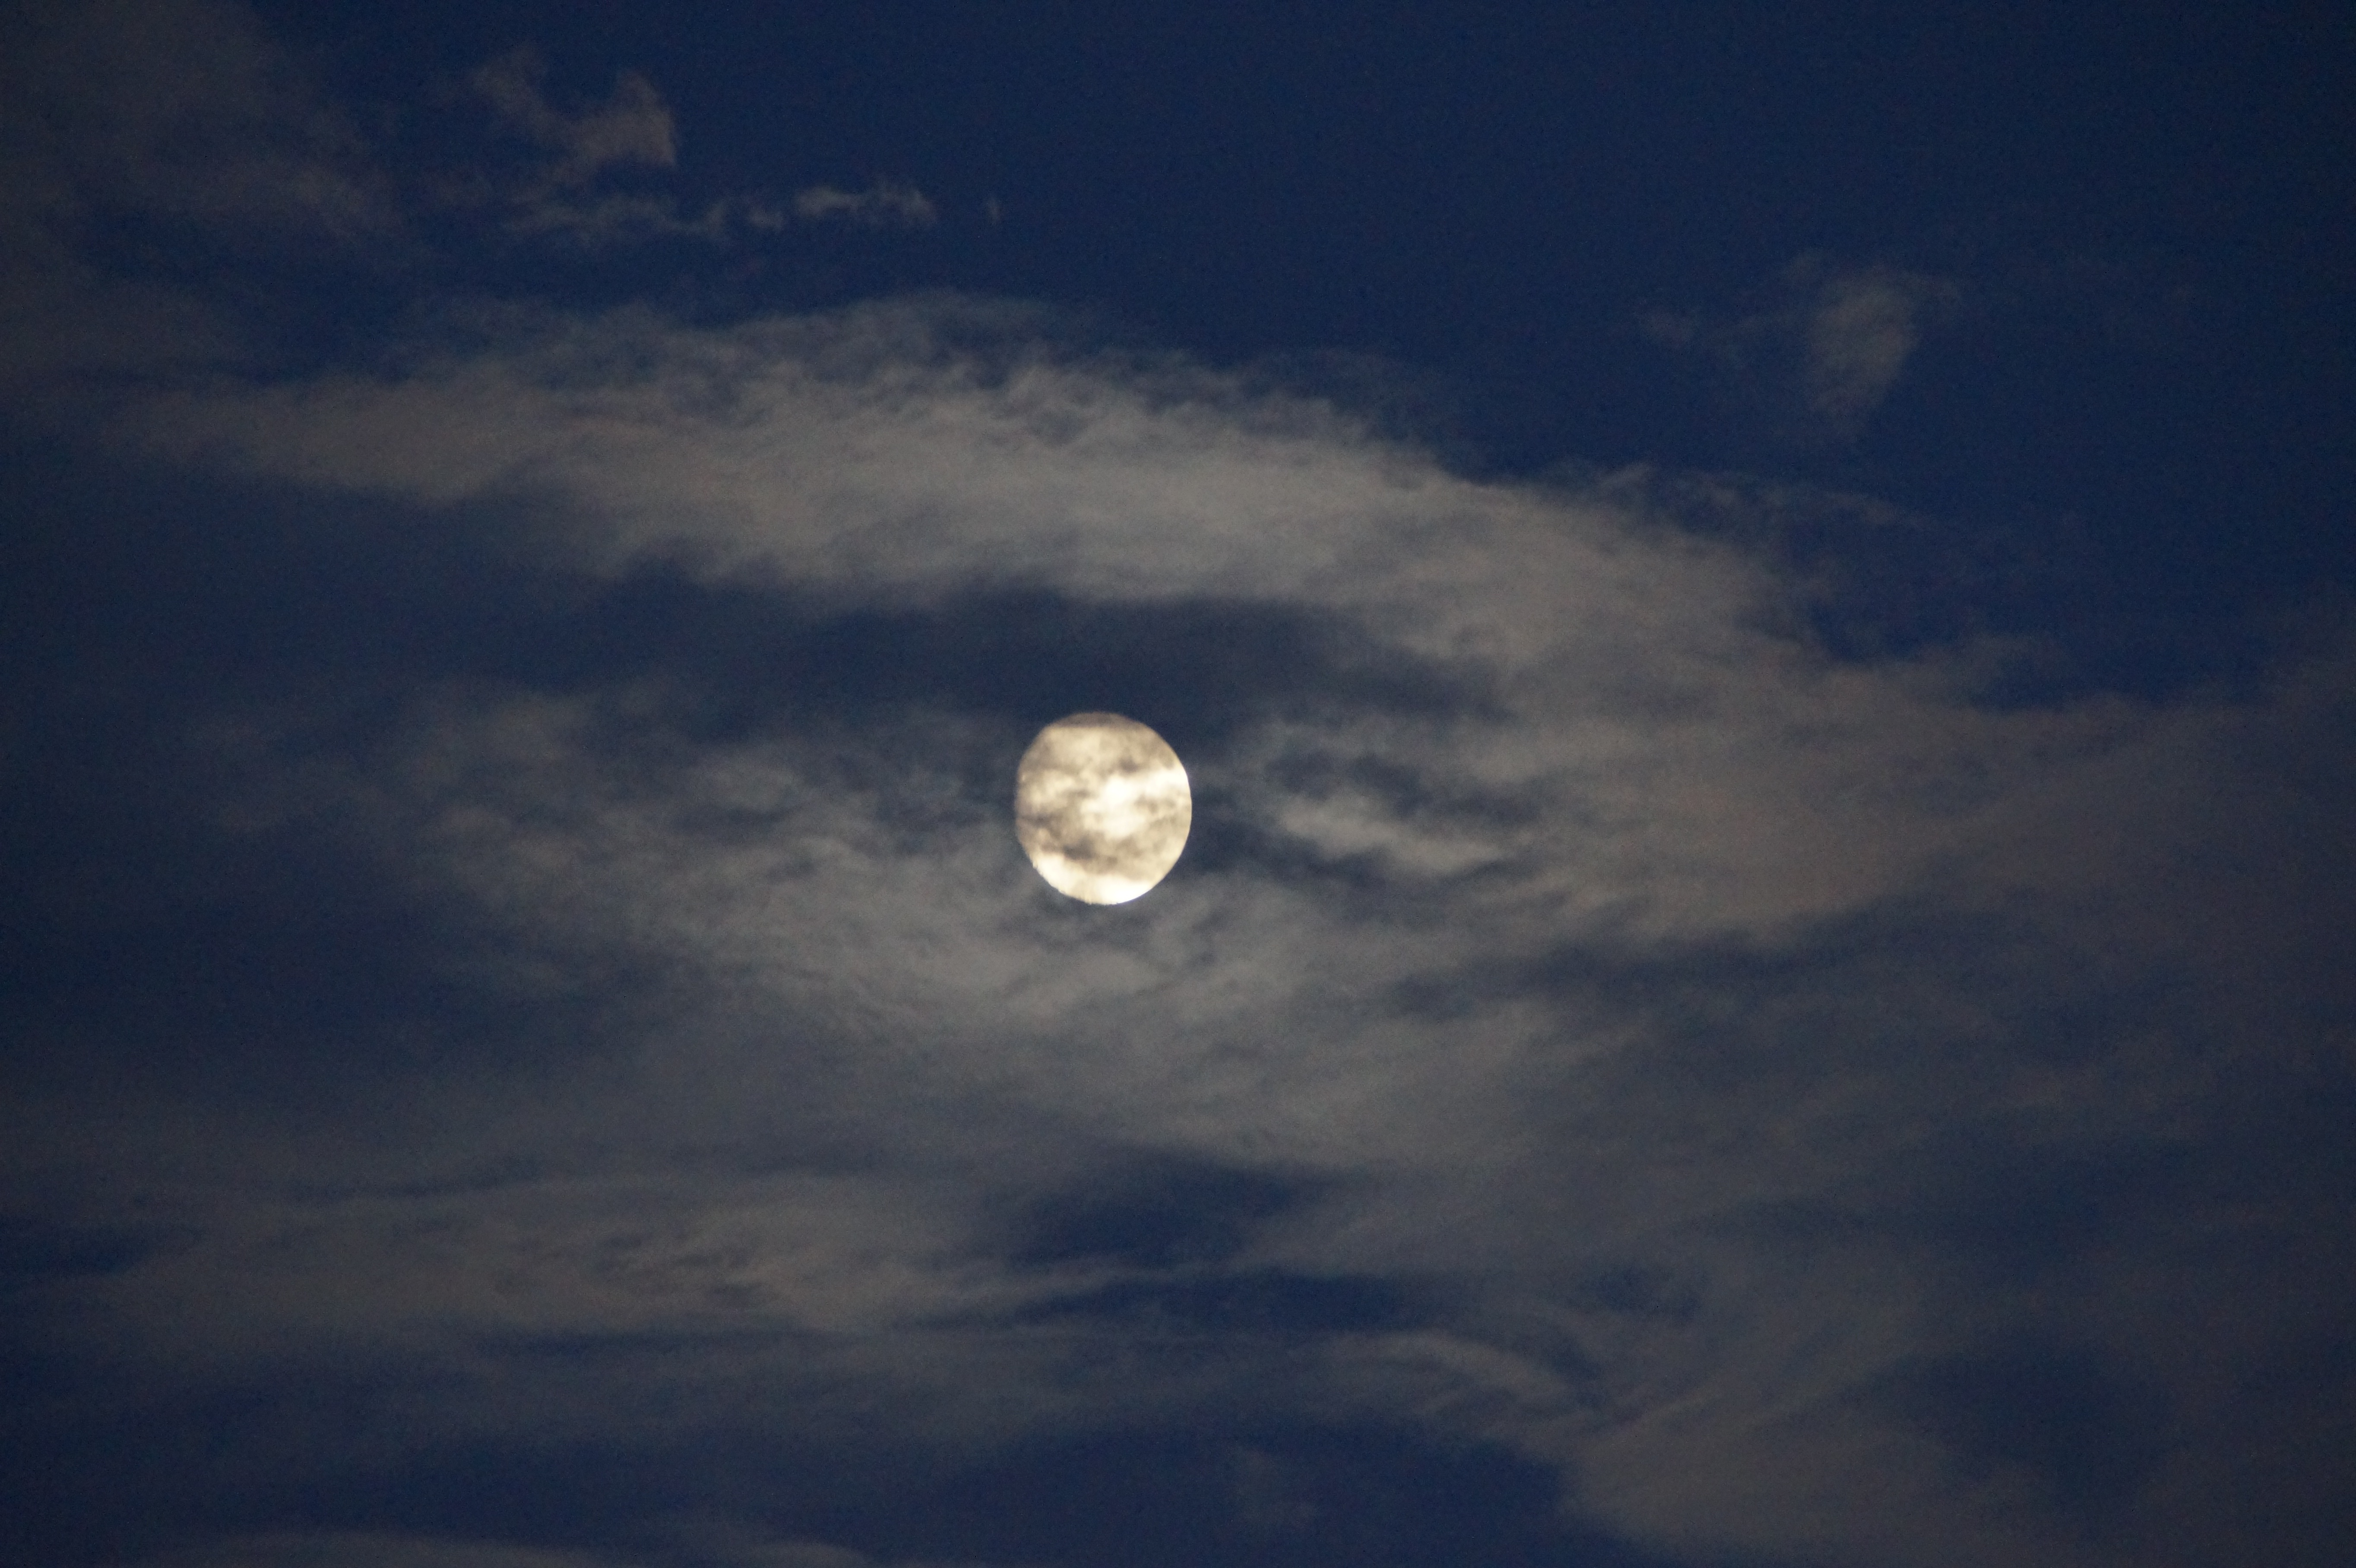
horizon, light, cloud, sky, sun, night, sunlight, atmosphere, dusk, daytime, evening, twilight, darkness, moon, full moon, moonlight, clouds, bill, mood, abendstimmung, seem, astronomical object, meteorological phenomenon, atmosphere of earth